Koniakary Tata

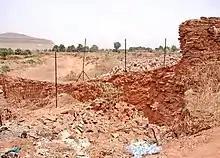
A Tata wall on the brink of ruin, photographed in 2019

The French expedition to take Nioro du Sahel left after the destruction of the Koniakary tata by colonel Louis Archinard, June 15, 1890.